Nabi Ilyas

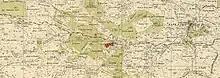
Nabi Ilyas 1943 1:20,000

In the wake of the 1948 Arab–Israeli War, and after the 1949 Armistice Agreements, Nabi Ilyas came under Jordanian rule.